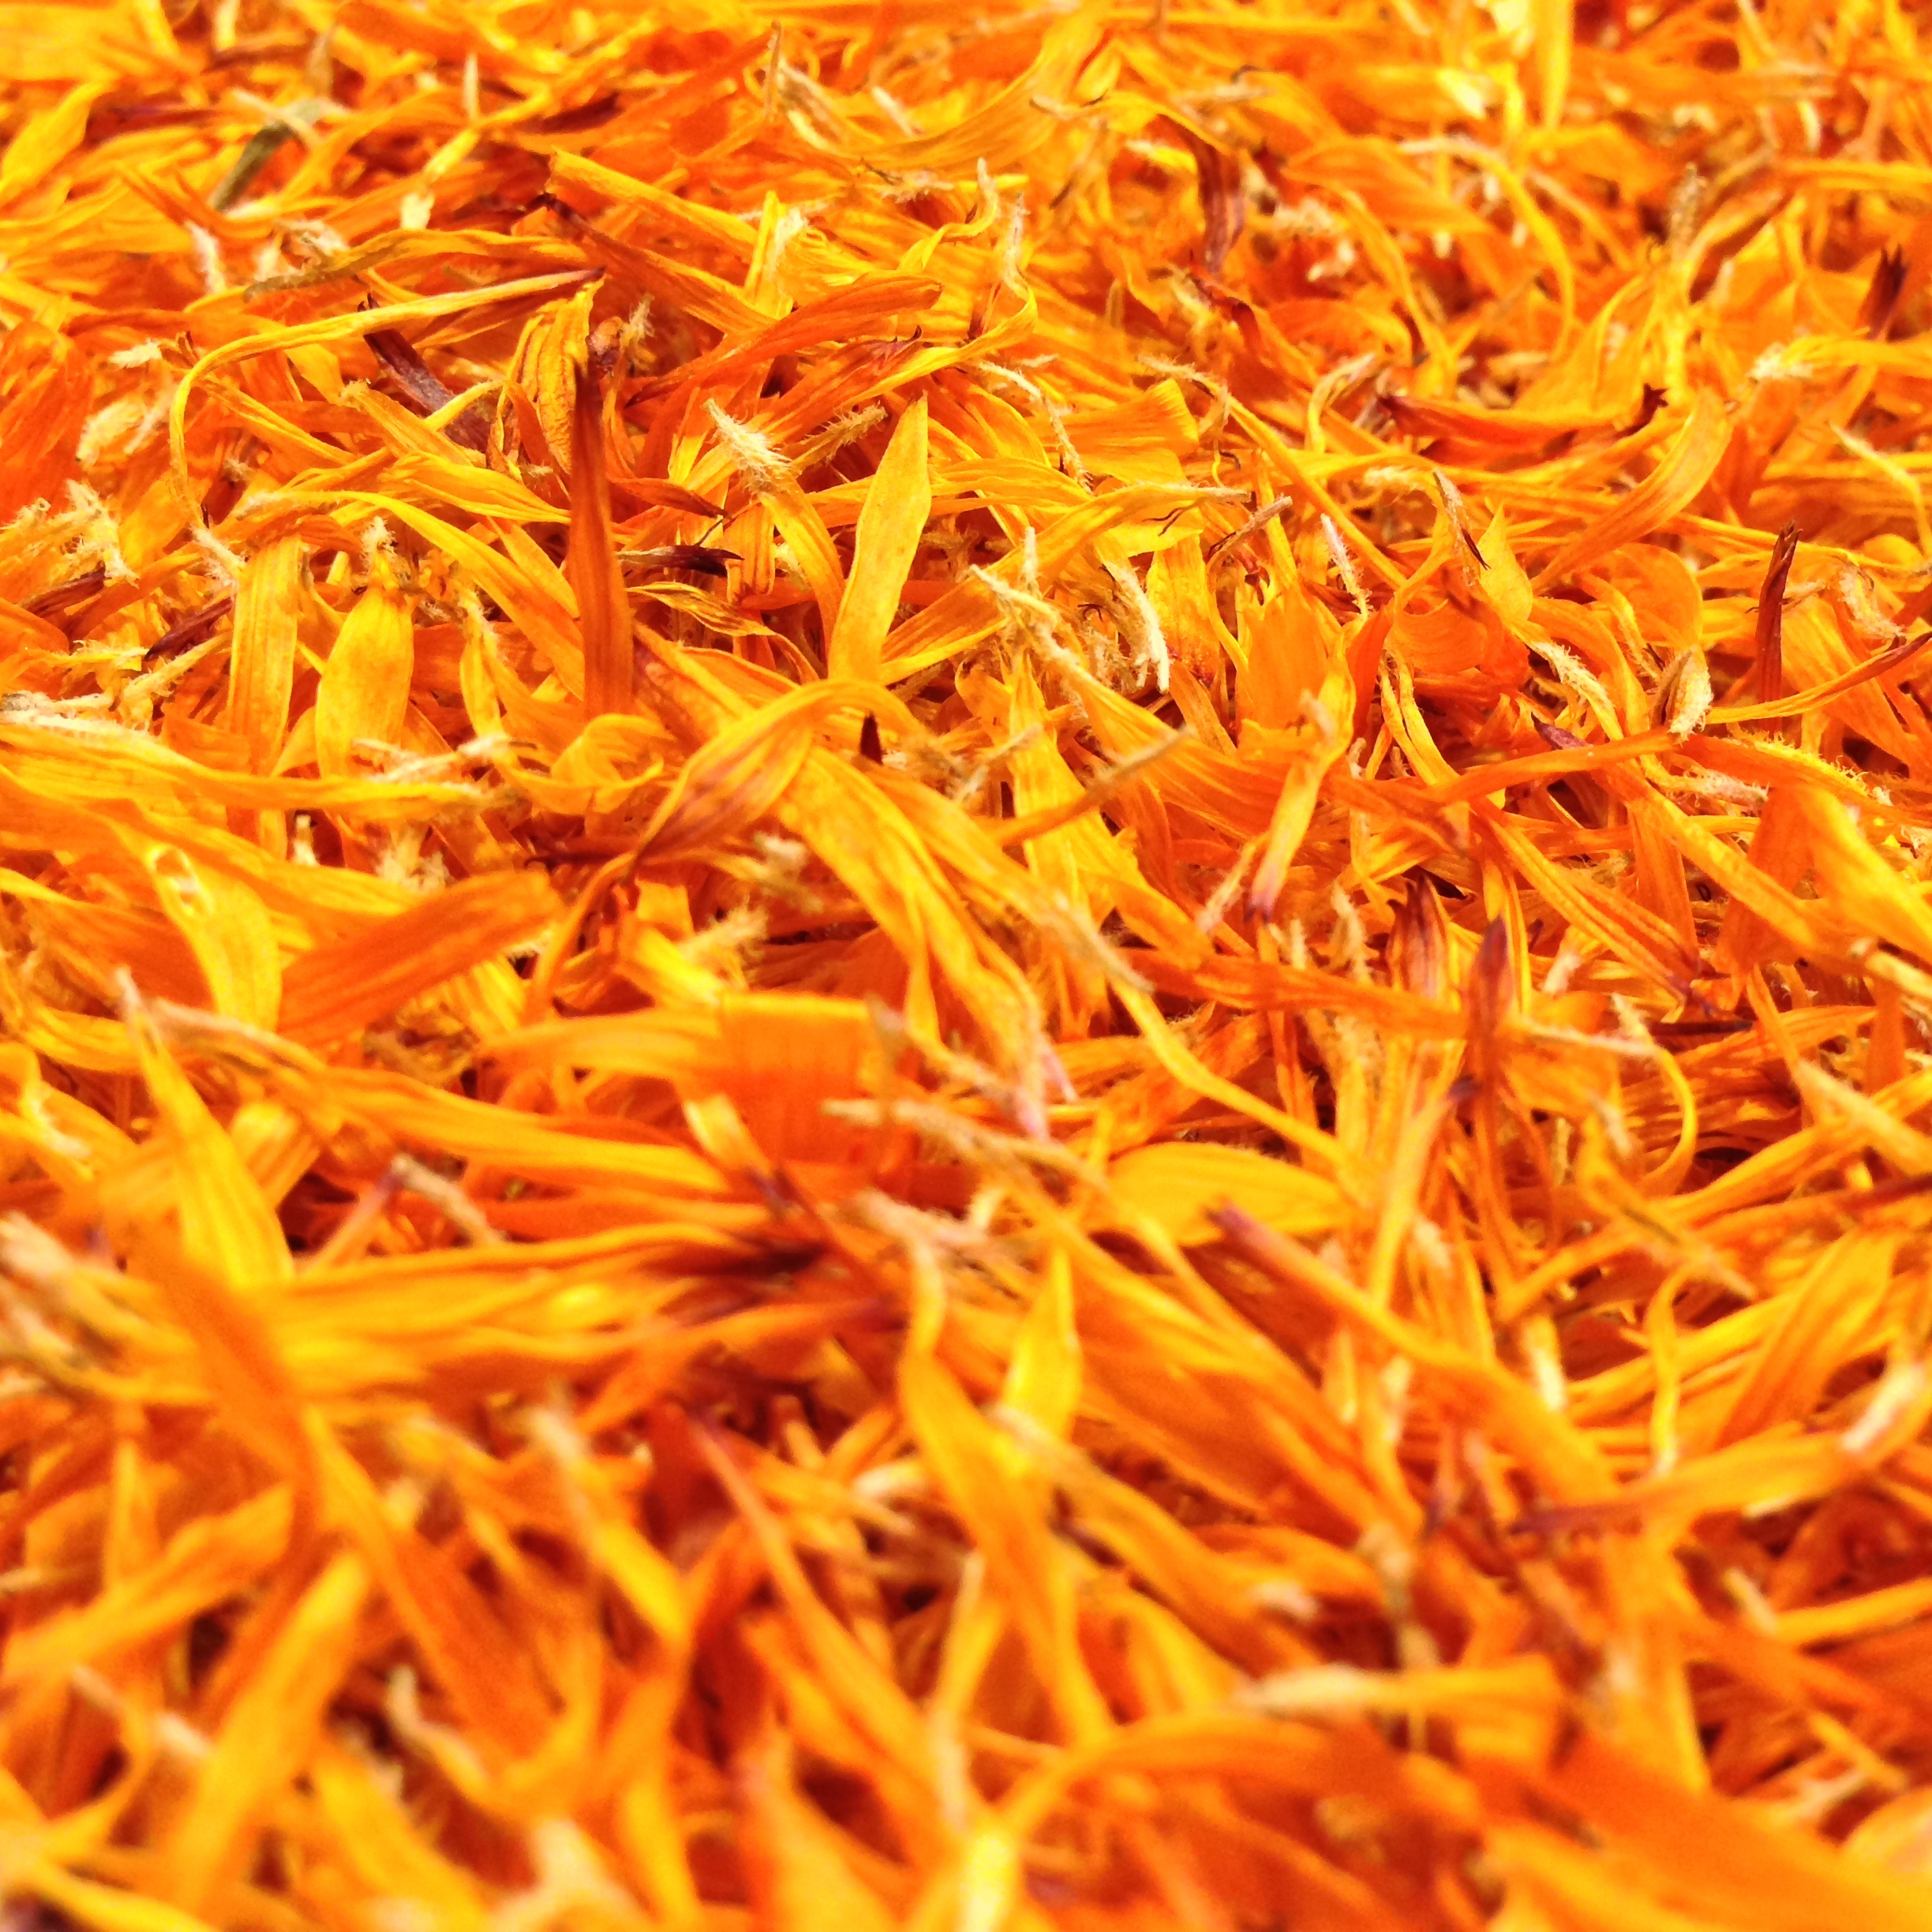
plant, fruit, leaf, flower, orange, dish, food, herb, produce, vegetable, close, carrot, gardening, petals, marigold, medicinal plant, flowering plant, naturopathy, calendula officinalis, land plant